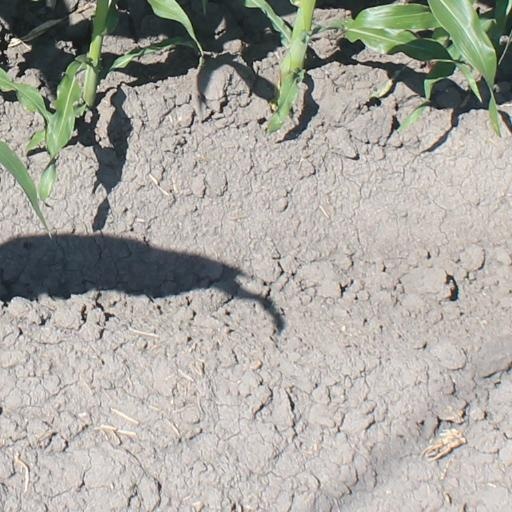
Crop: maize; corn